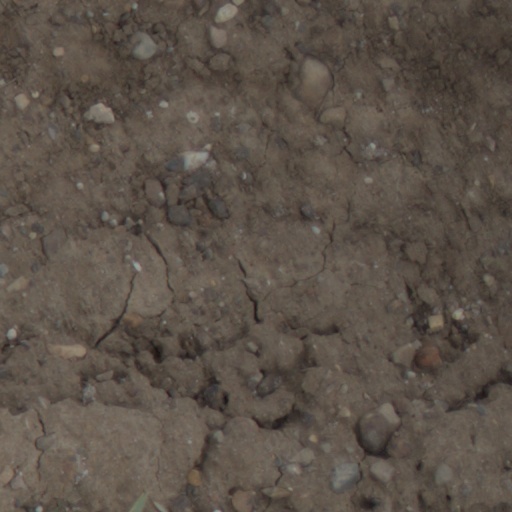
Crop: wheat